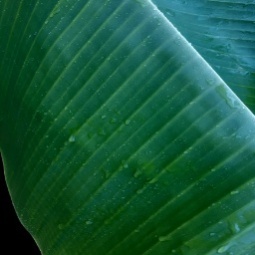
Label: Healthy